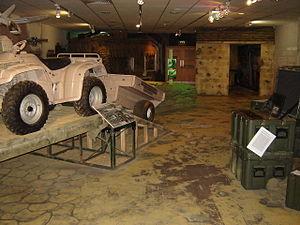
Le National Army Museum - litt. : Musée National de l'Armée, musée militaire thématique et historique situé dans le quartier de Chelsea à Londres, est le musée national de la British Army.